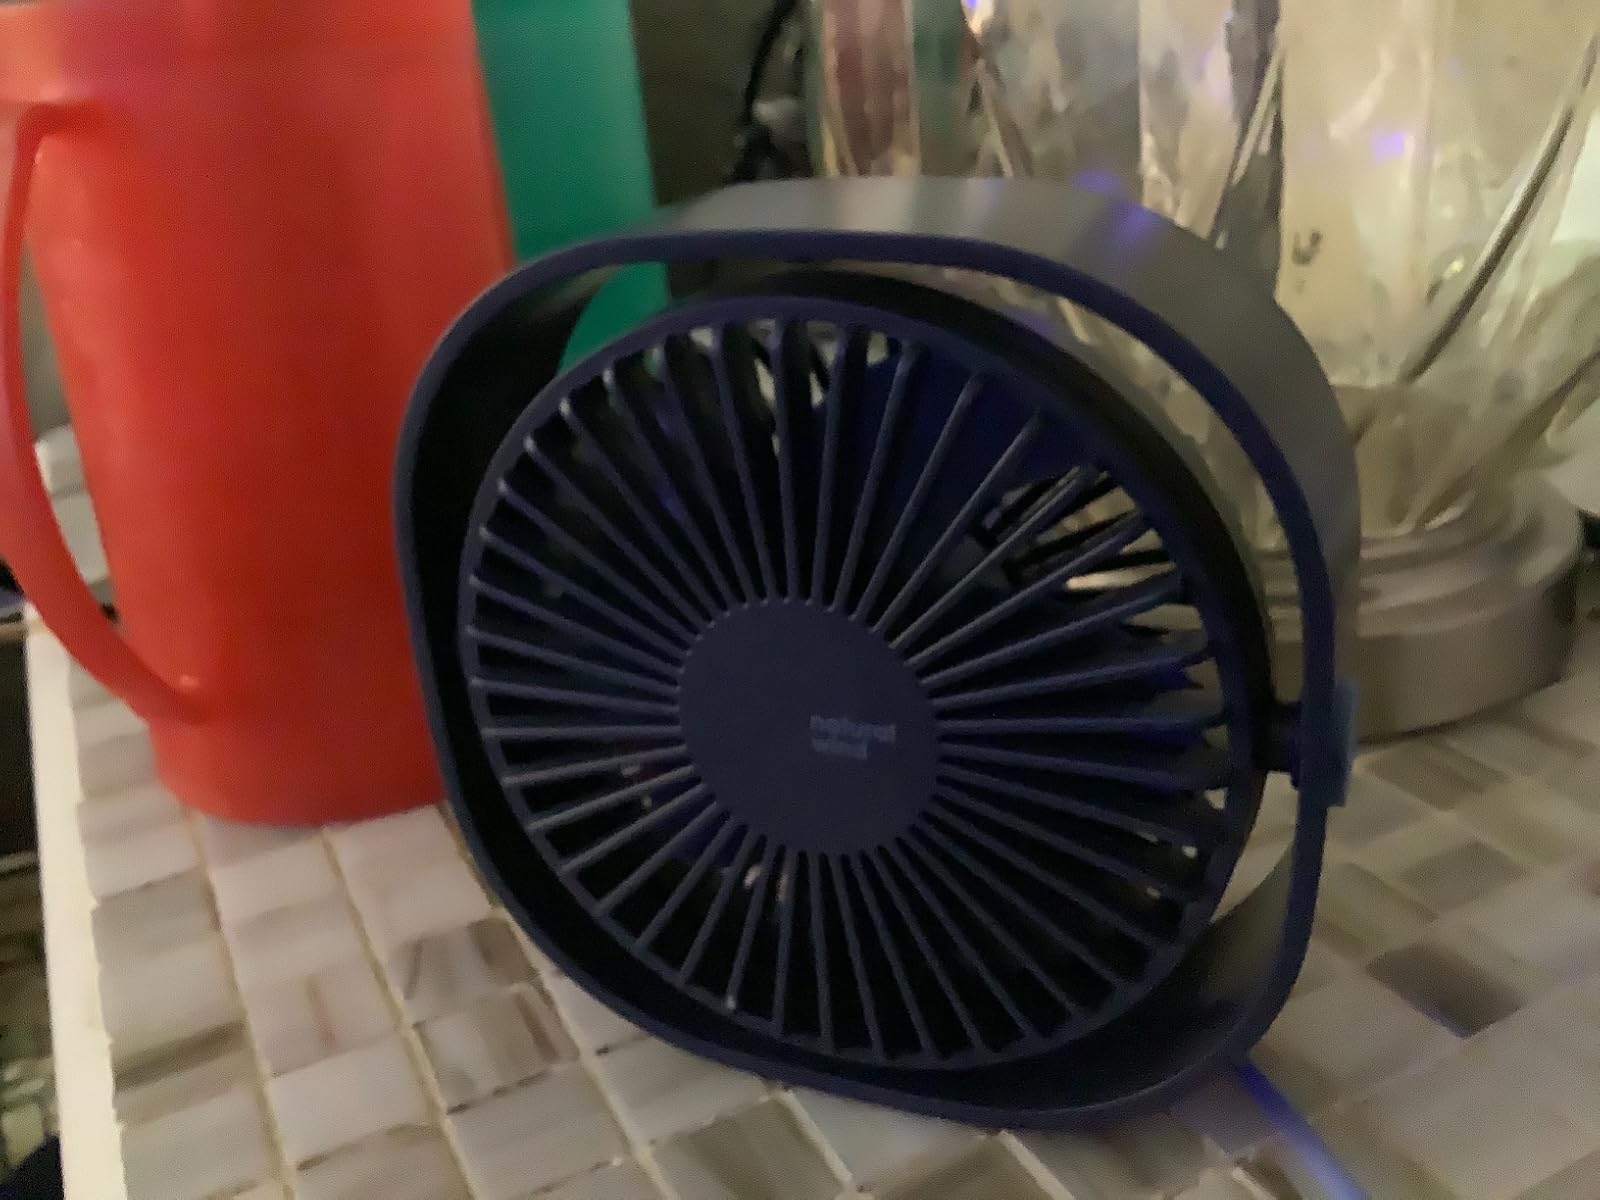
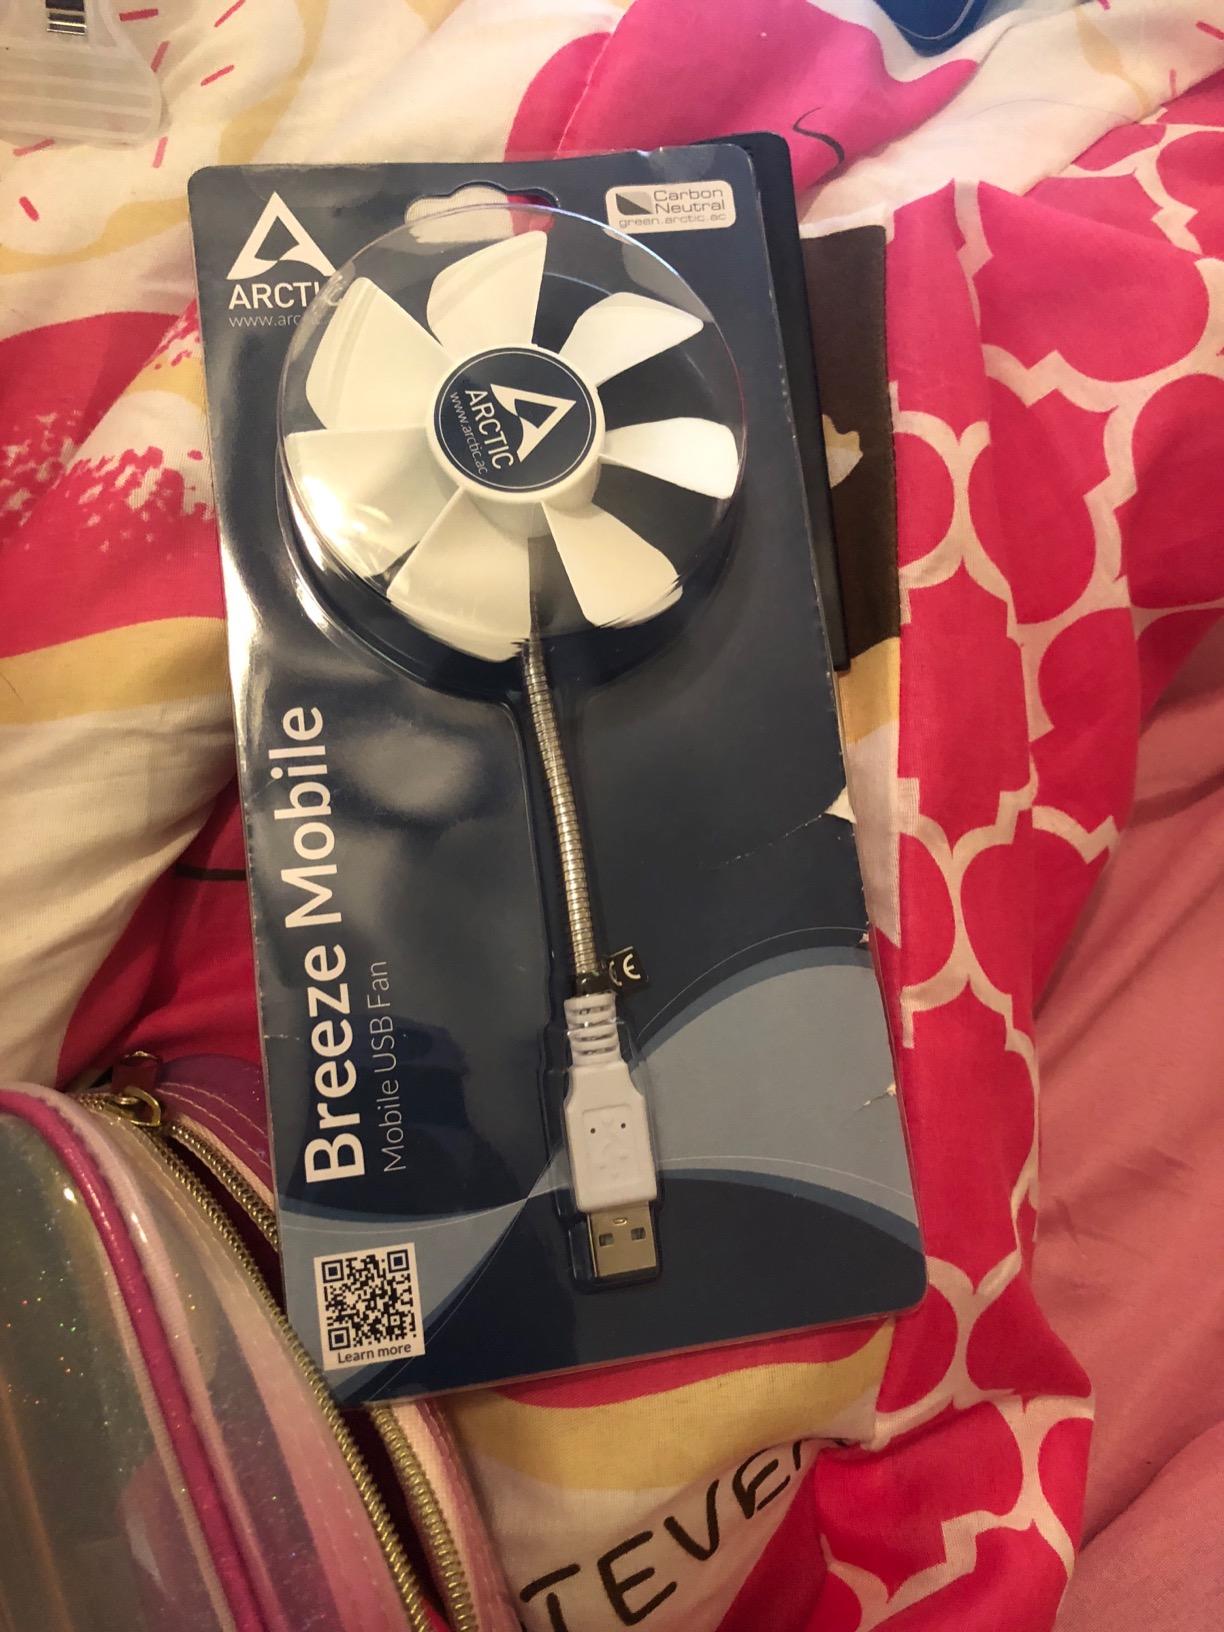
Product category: fan
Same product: no